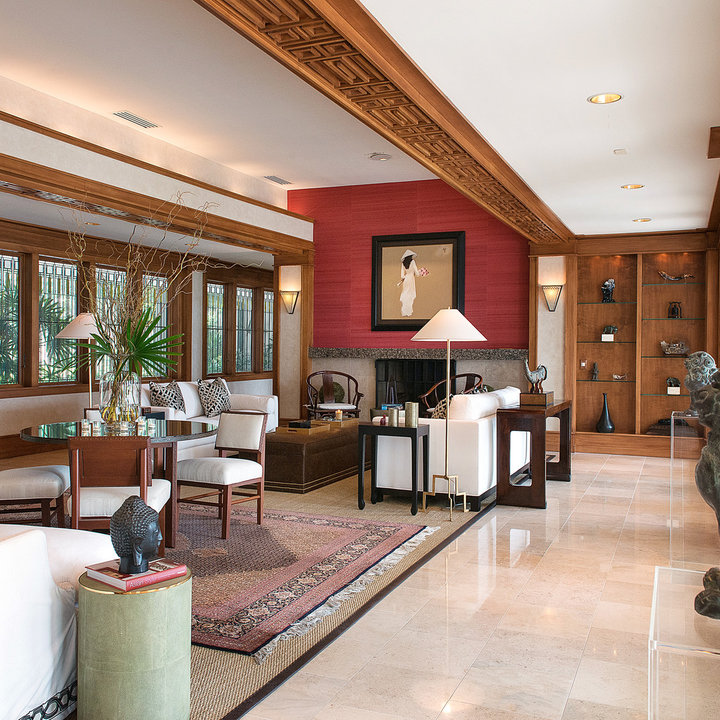
Style: Glamour